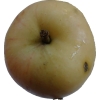
Label: Apple 14